Cannabis consumption

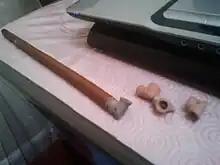
Sebsi, a Moroccan long-drawtube one-hitter

Cannabis can be smoked with implements such as joints, blunts, bongs, and pipes. Makeshift pipes or commercial pipes may be used, or cigarette-like joint or cigar-like blunt may be smoked. Local methods have differed by the preparation of the cannabis plant before use, the parts of the cannabis plant that are used, and the treatment of the smoke before inhalation. In early times, as in some parts of Africa today, a pile of cannabis was simply laid on a fire and the smoke inhaled. Archaeological evidence confirms psychoactive cannabis was smoked at least 2,500 years ago in the Pamir Mountains.